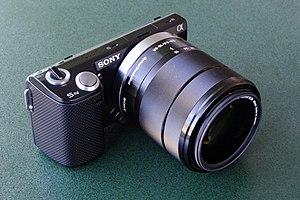
Les Sony Alpha NEX-5 sont une série d'appareil photographique hybride semi-expert de monture E destiné aux amateurs débutants ou éclairés produits entre 2010 et 2014 par Sony Alpha. Cette série se compose de quatre modèles : le NEX-5, le NEX-5N, le NEX-5R et le NEX-5T. Cette série est partiellement remplacée par la nomenclature ILCE-5x00, en particulier à la sortie de l'Alpha 5100.